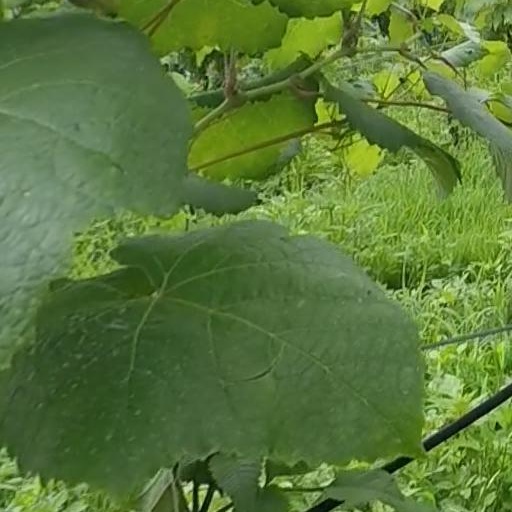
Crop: grape